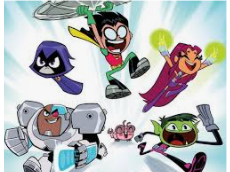
Portrait style: Cartoon Portrait